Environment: real
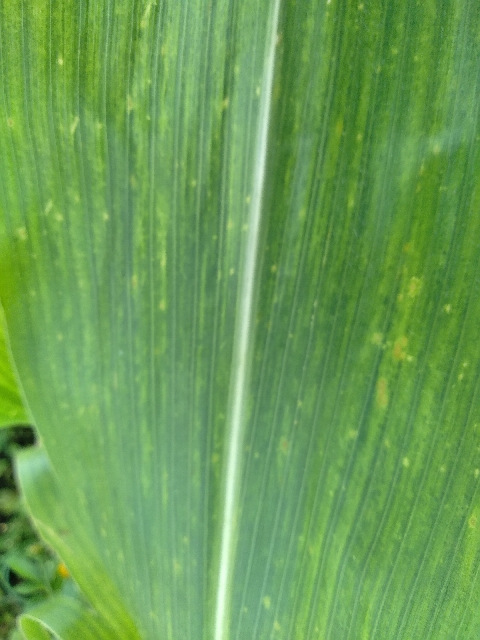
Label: lethal_necrosis